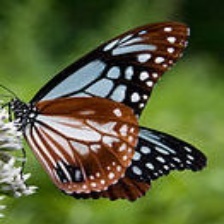
Species: CHESTNUT